Eric Flint

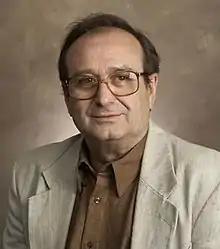
Flint in 2007

Eric Flint (February 6, 1947 – July 17, 2022) was an American author, editor, and e-publisher. The majority of his works are alternate history science fiction, but he also wrote humorous fantasy adventures. His works have been listed on "The New York Times", "The Wall Street Journal", "The Washington Post", and "Locus" magazine best-seller lists. He was a co-founder and editor of the Baen Free Library.